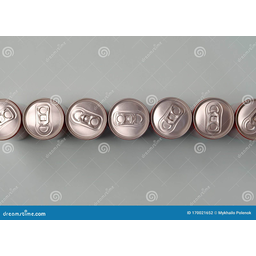
Label: metal